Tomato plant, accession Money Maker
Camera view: horizontal (90 deg, fisheye); turntable rotation: 180 degrees
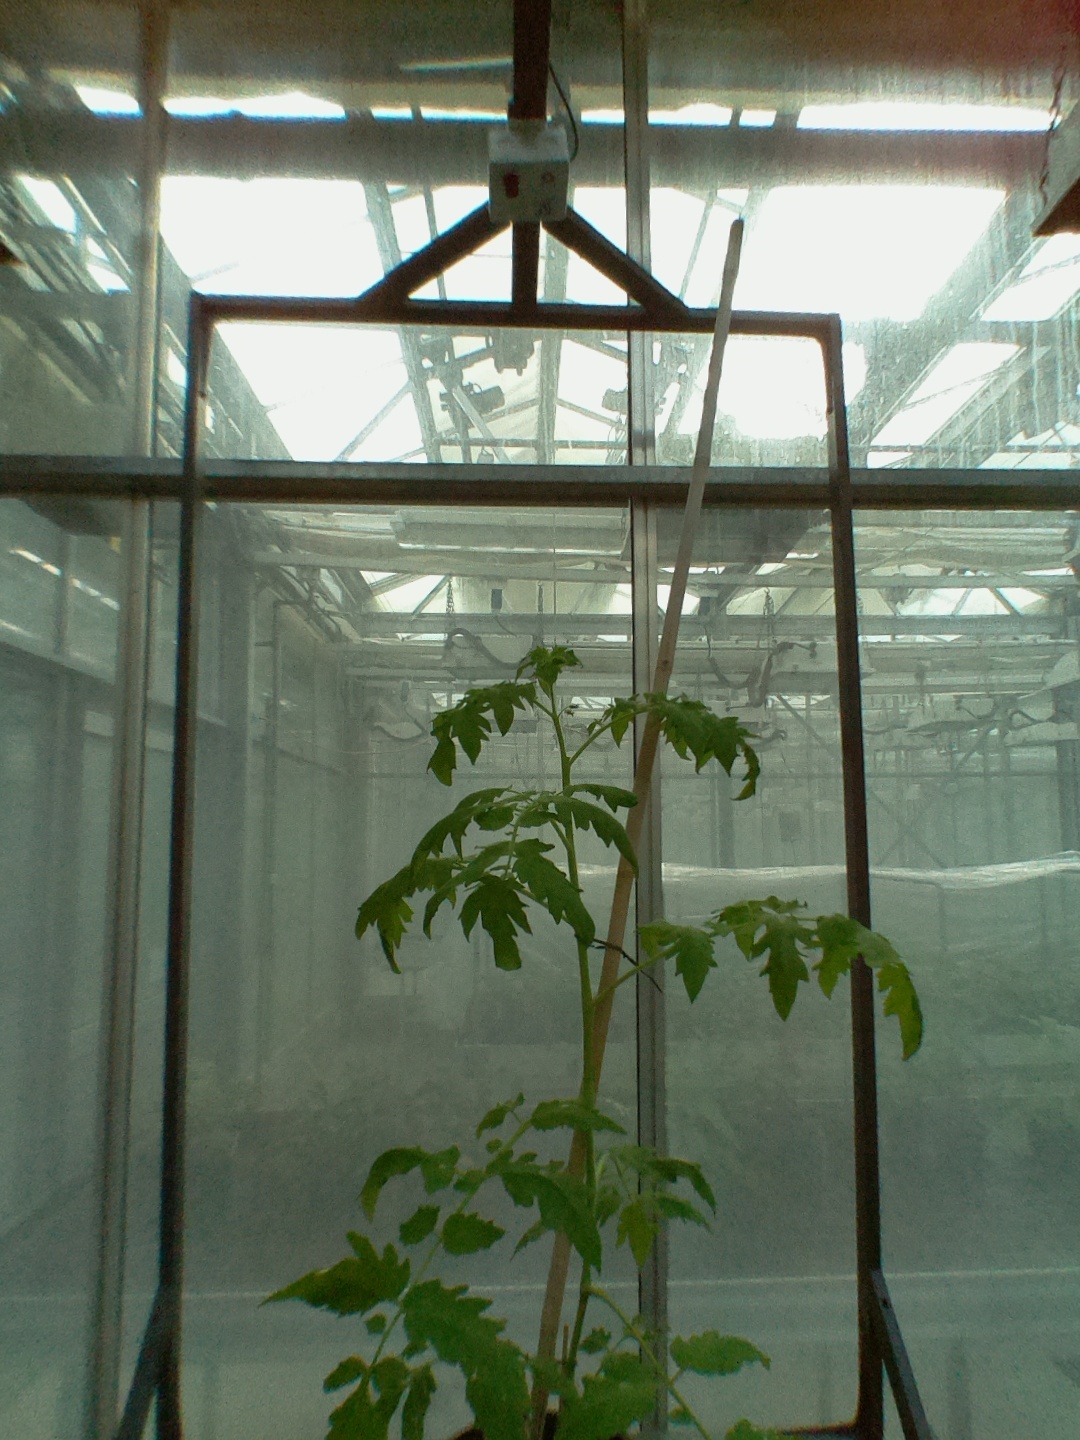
BBCH growth stage 52: 2 inflorescences visible